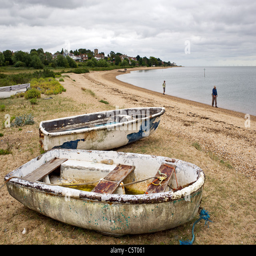
old rowing boats beached on the foreshore